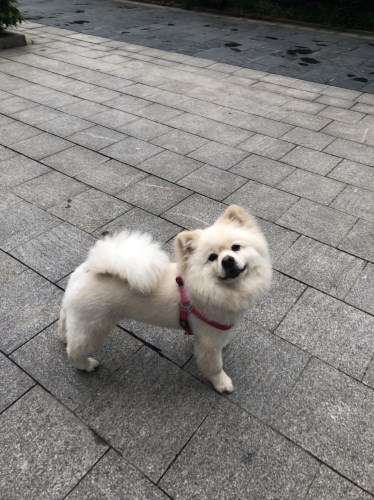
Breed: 1936-n000005-Pomeranian